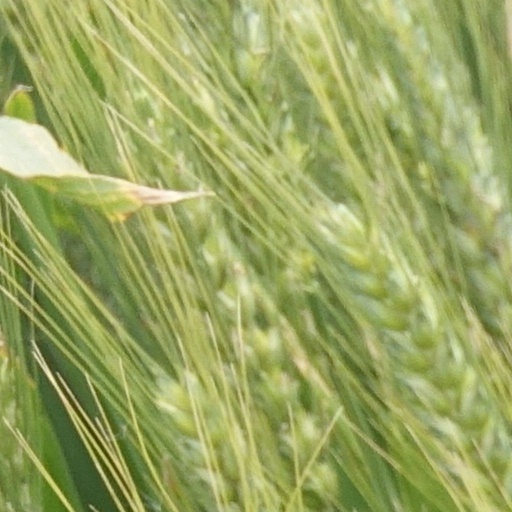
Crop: wheat